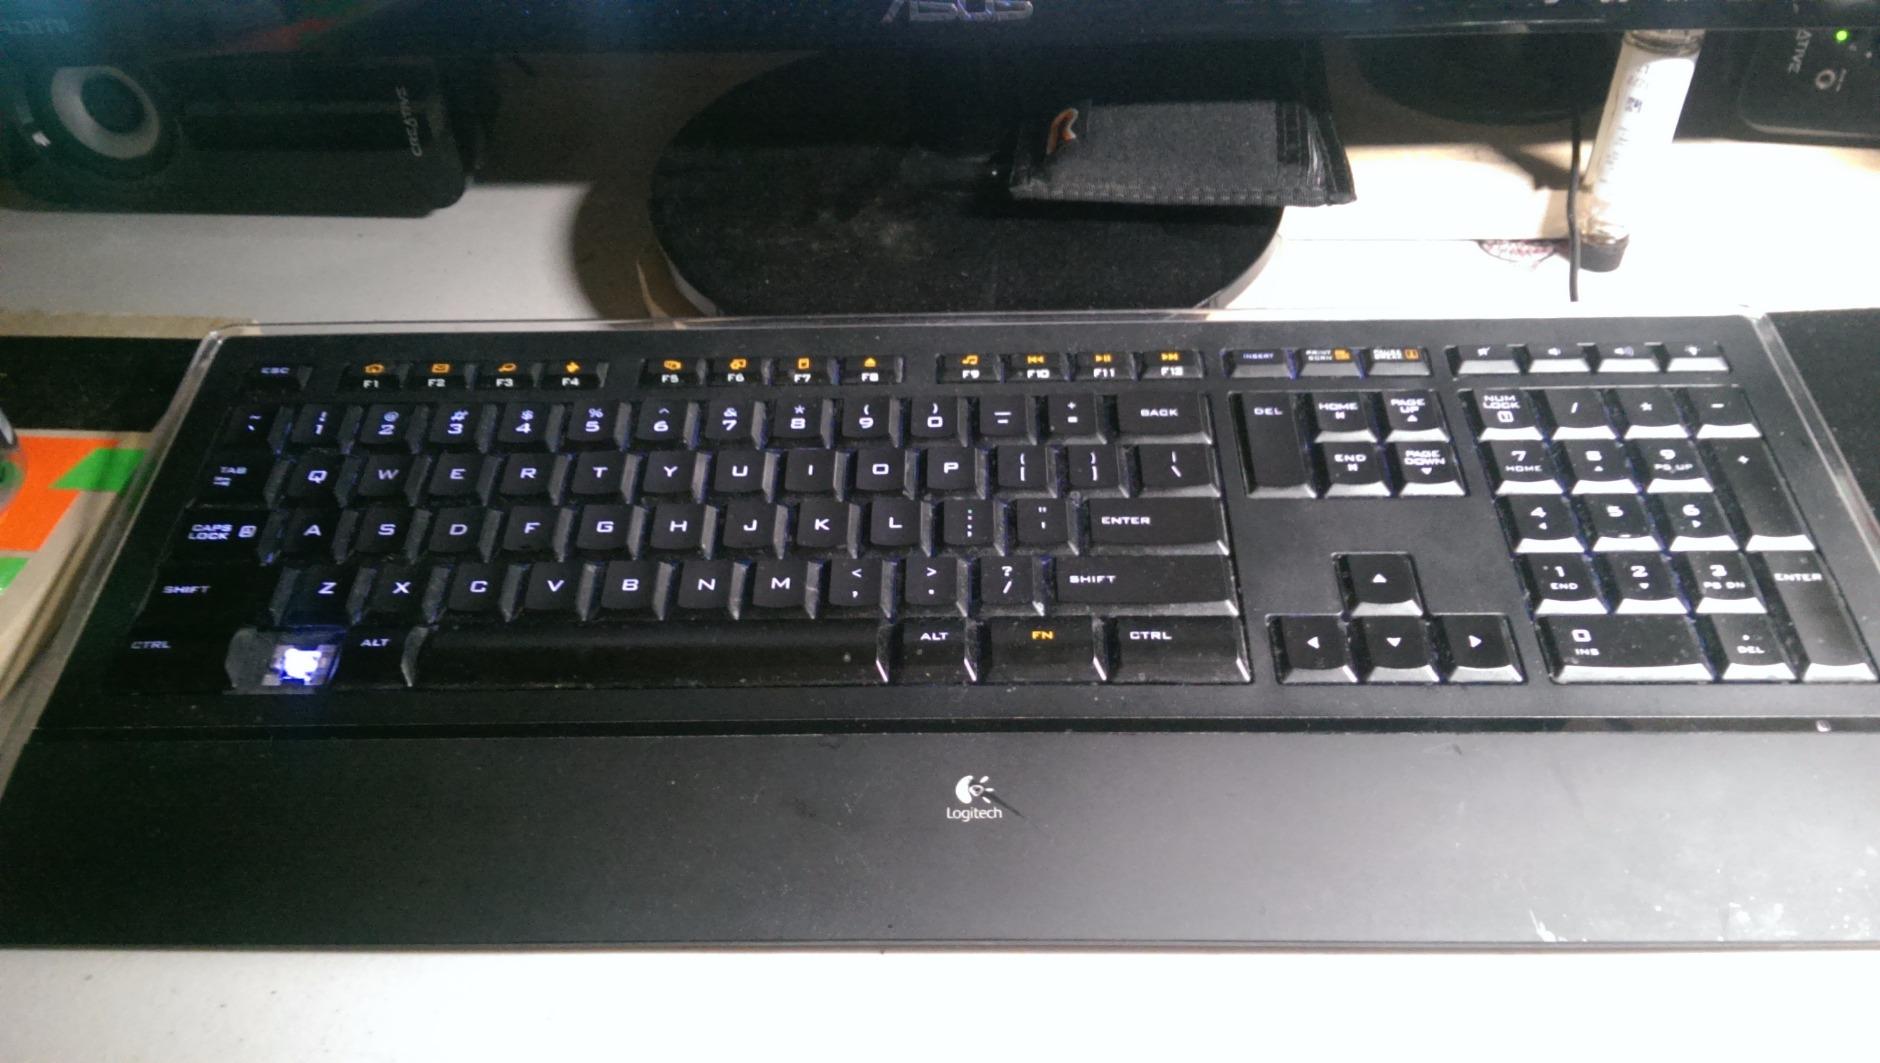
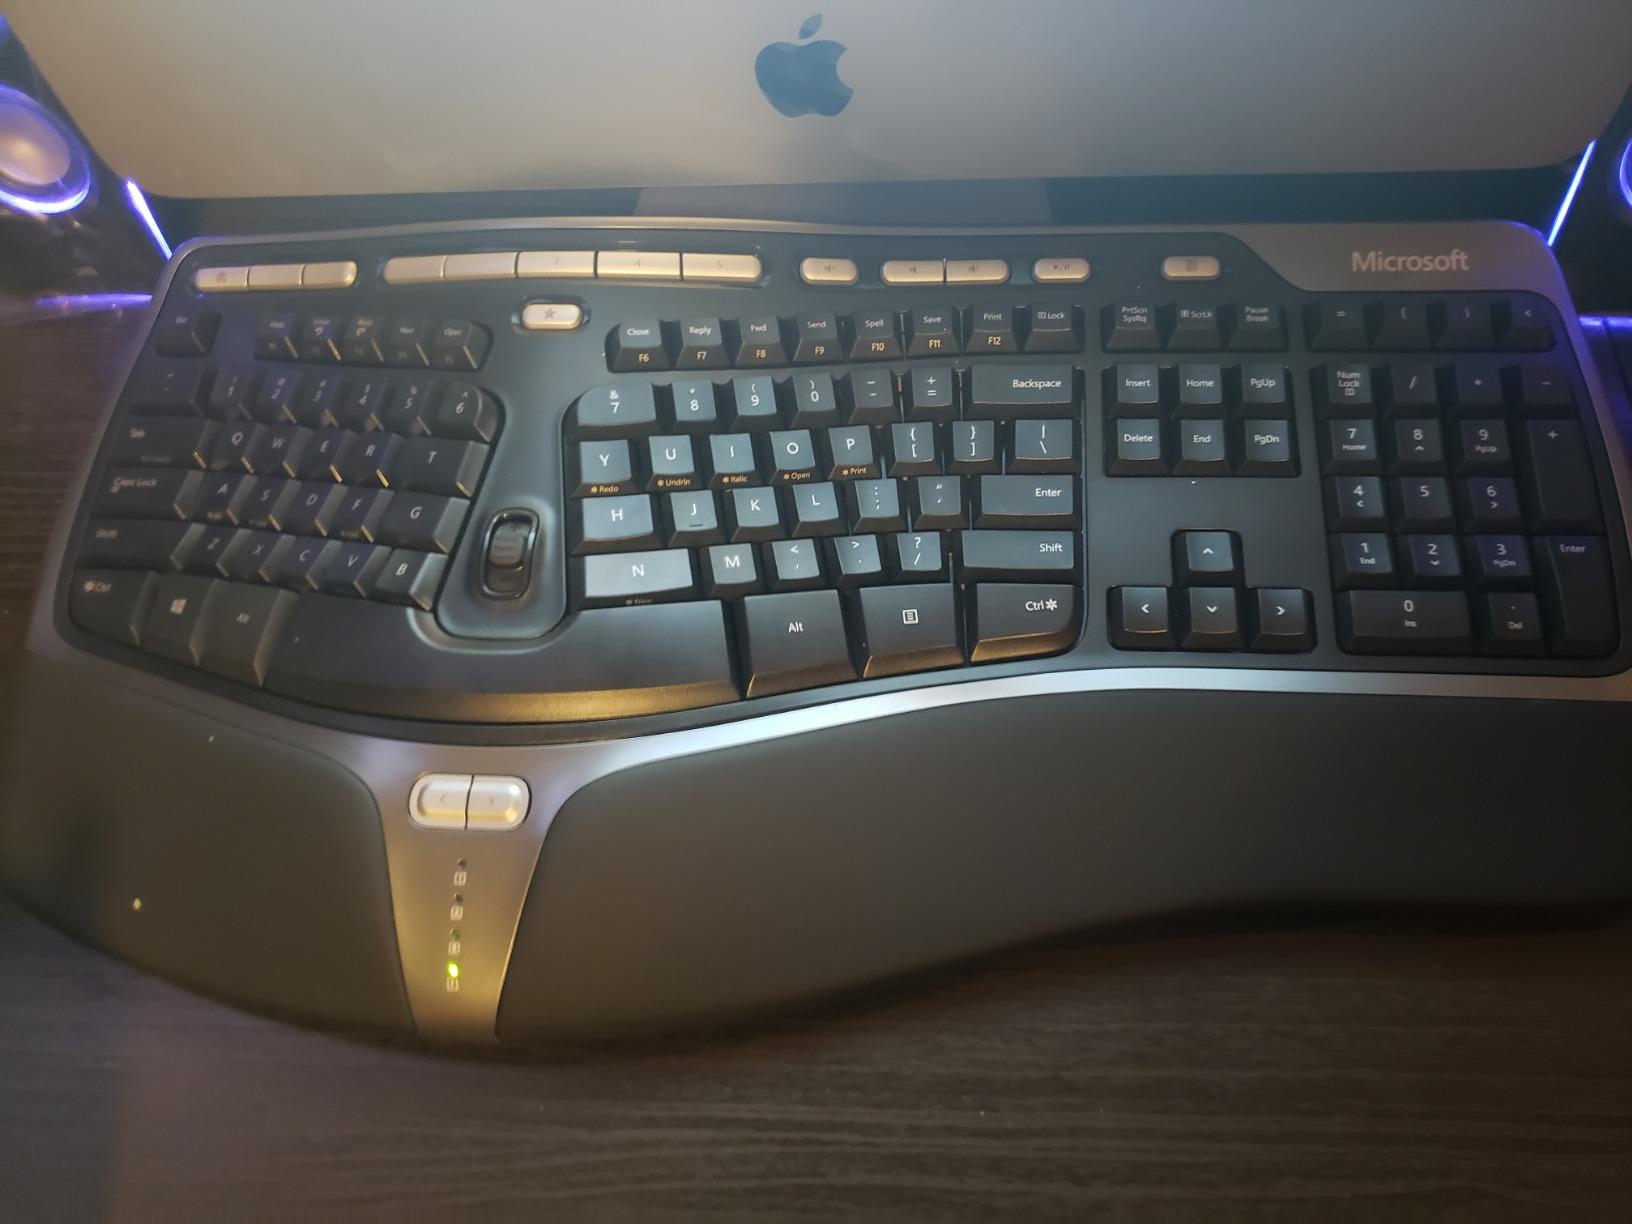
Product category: keyboard
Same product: no